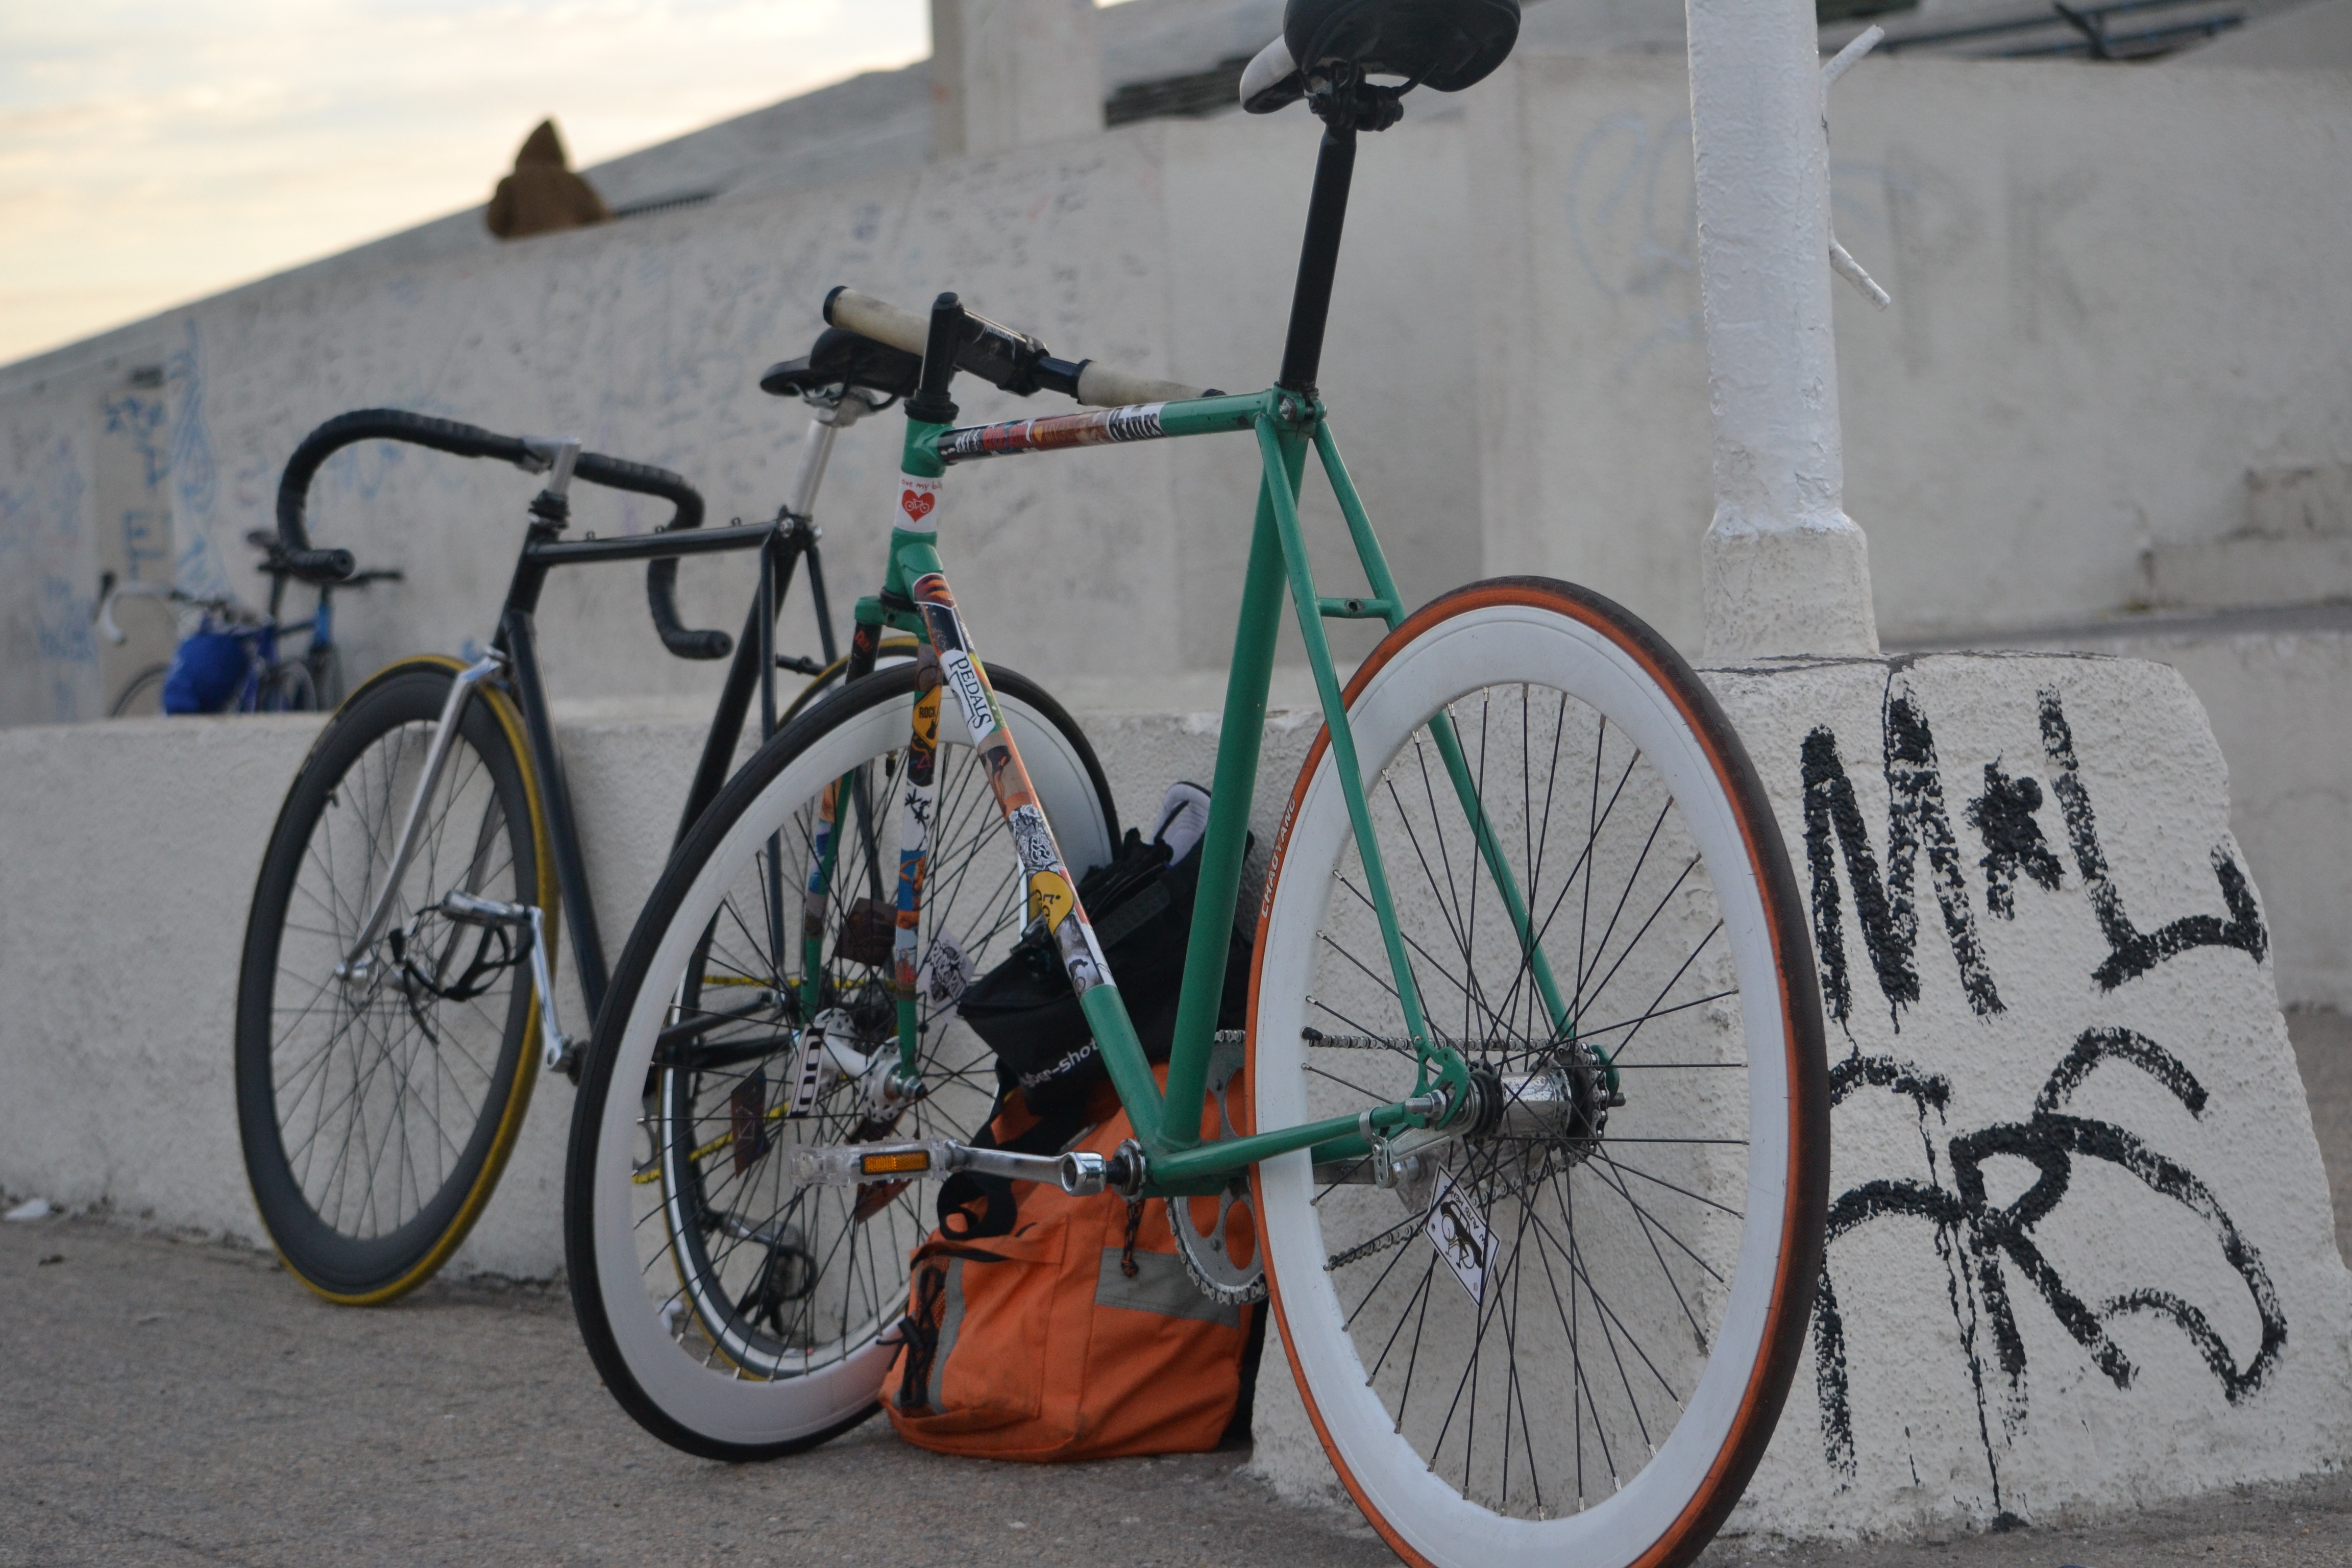
wheel, bicycle, bike, vehicle, fixed gear, sports equipment, mountain bike, cycling, santiago, fixie, single speed, land vehicle, cycle sport, cyclo cross bicycle, bicycle motocross, bmx bike, road bicycle, racing bicycle, hybrid bicycle